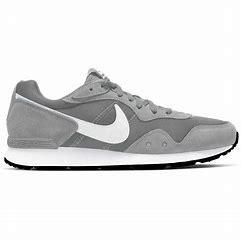
Brand: Nike
Model: Venture Runner